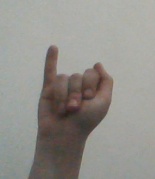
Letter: meem